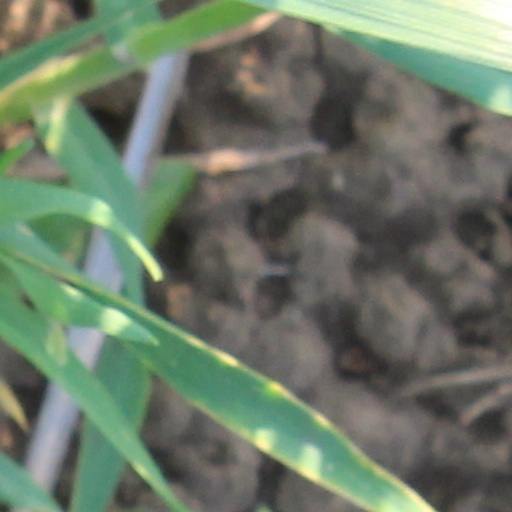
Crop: wheat